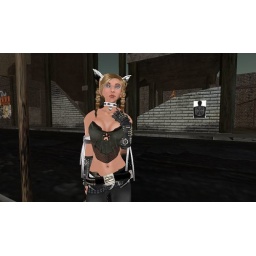
Just standing there... in CoLA... in the street corner... look cute as usual ^_^